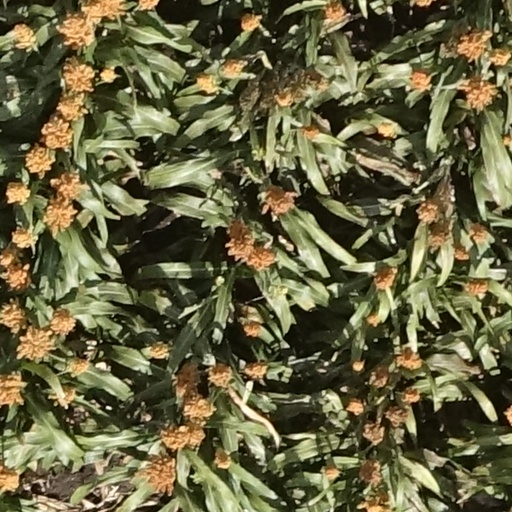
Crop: sorghum